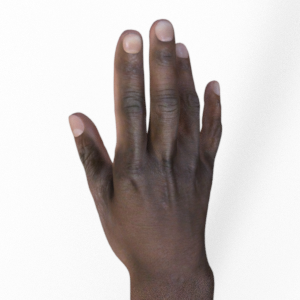
Label: paper